Little Saint James, U.S. Virgin Islands

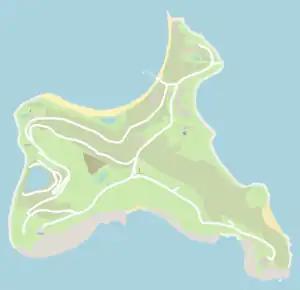
Map of Little Saint James

Little Saint James is a small island (or islet) with an area of . It is in the United States Virgin Islands, located southeast of neighboring Great Saint James, both off the southern coast of the larger St. Thomas island and belonging to the subdistrict East End, St. Thomas.